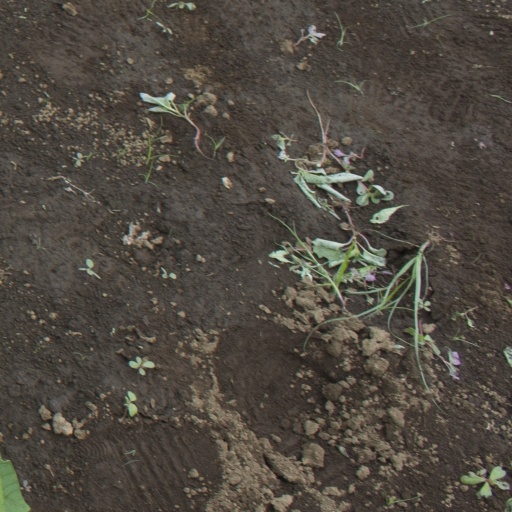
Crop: soybean